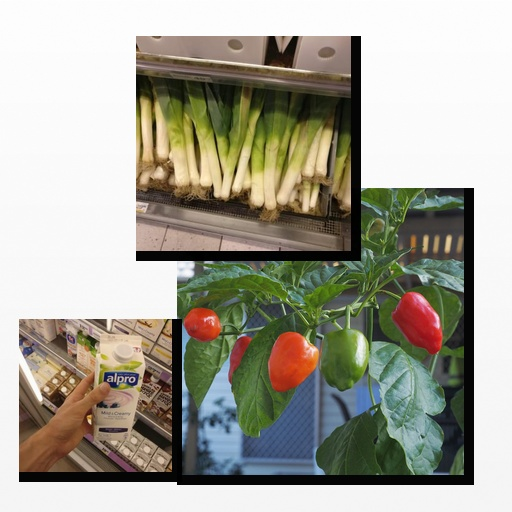
Food items: blueberry_soy_yogurt, chili_pepper, leek